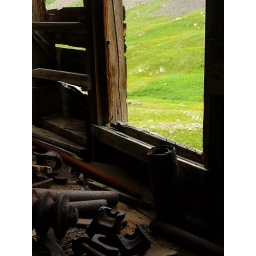
View out one of the windows in the Sound Democrat Mill, with rusted machine parts in the foreground